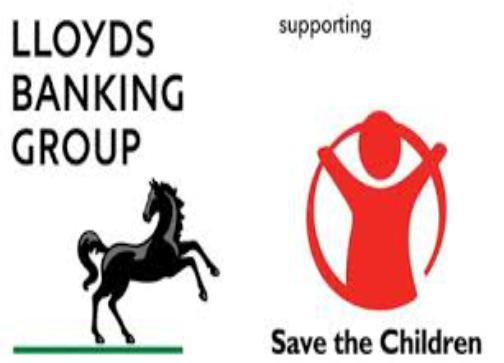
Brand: LLoyd's
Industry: Others